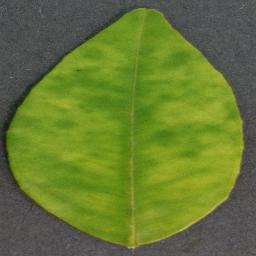
Label: Orange___Haunglongbing_(Citrus_greening)